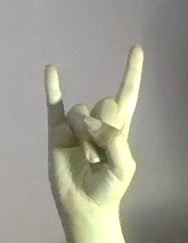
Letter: la